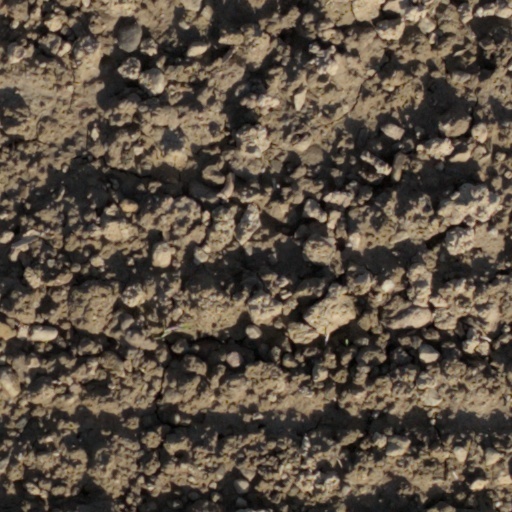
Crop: wheat